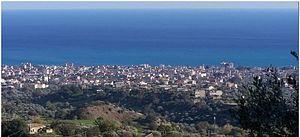
La Locride ['lɔ:kride] est une zone géographique de la province de Reggio de Calabre sur le versant ionien de la Calabre en Italie.
Siderno est une commune italienne de la province de Reggio de Calabre dans la région Calabre.